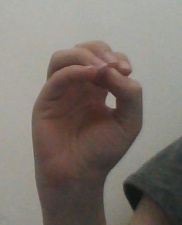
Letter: ha